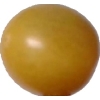
Label: tomato_cherry_yellow